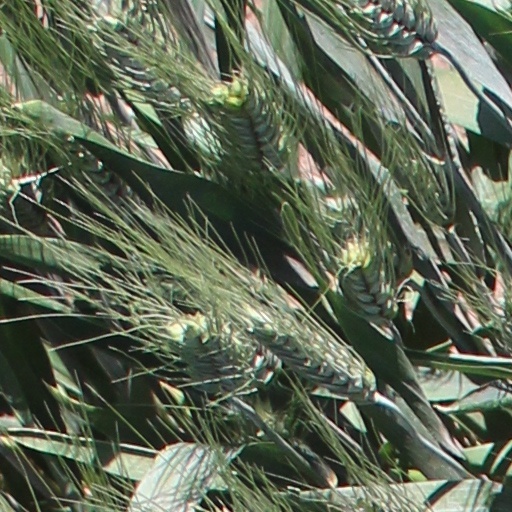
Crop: wheat